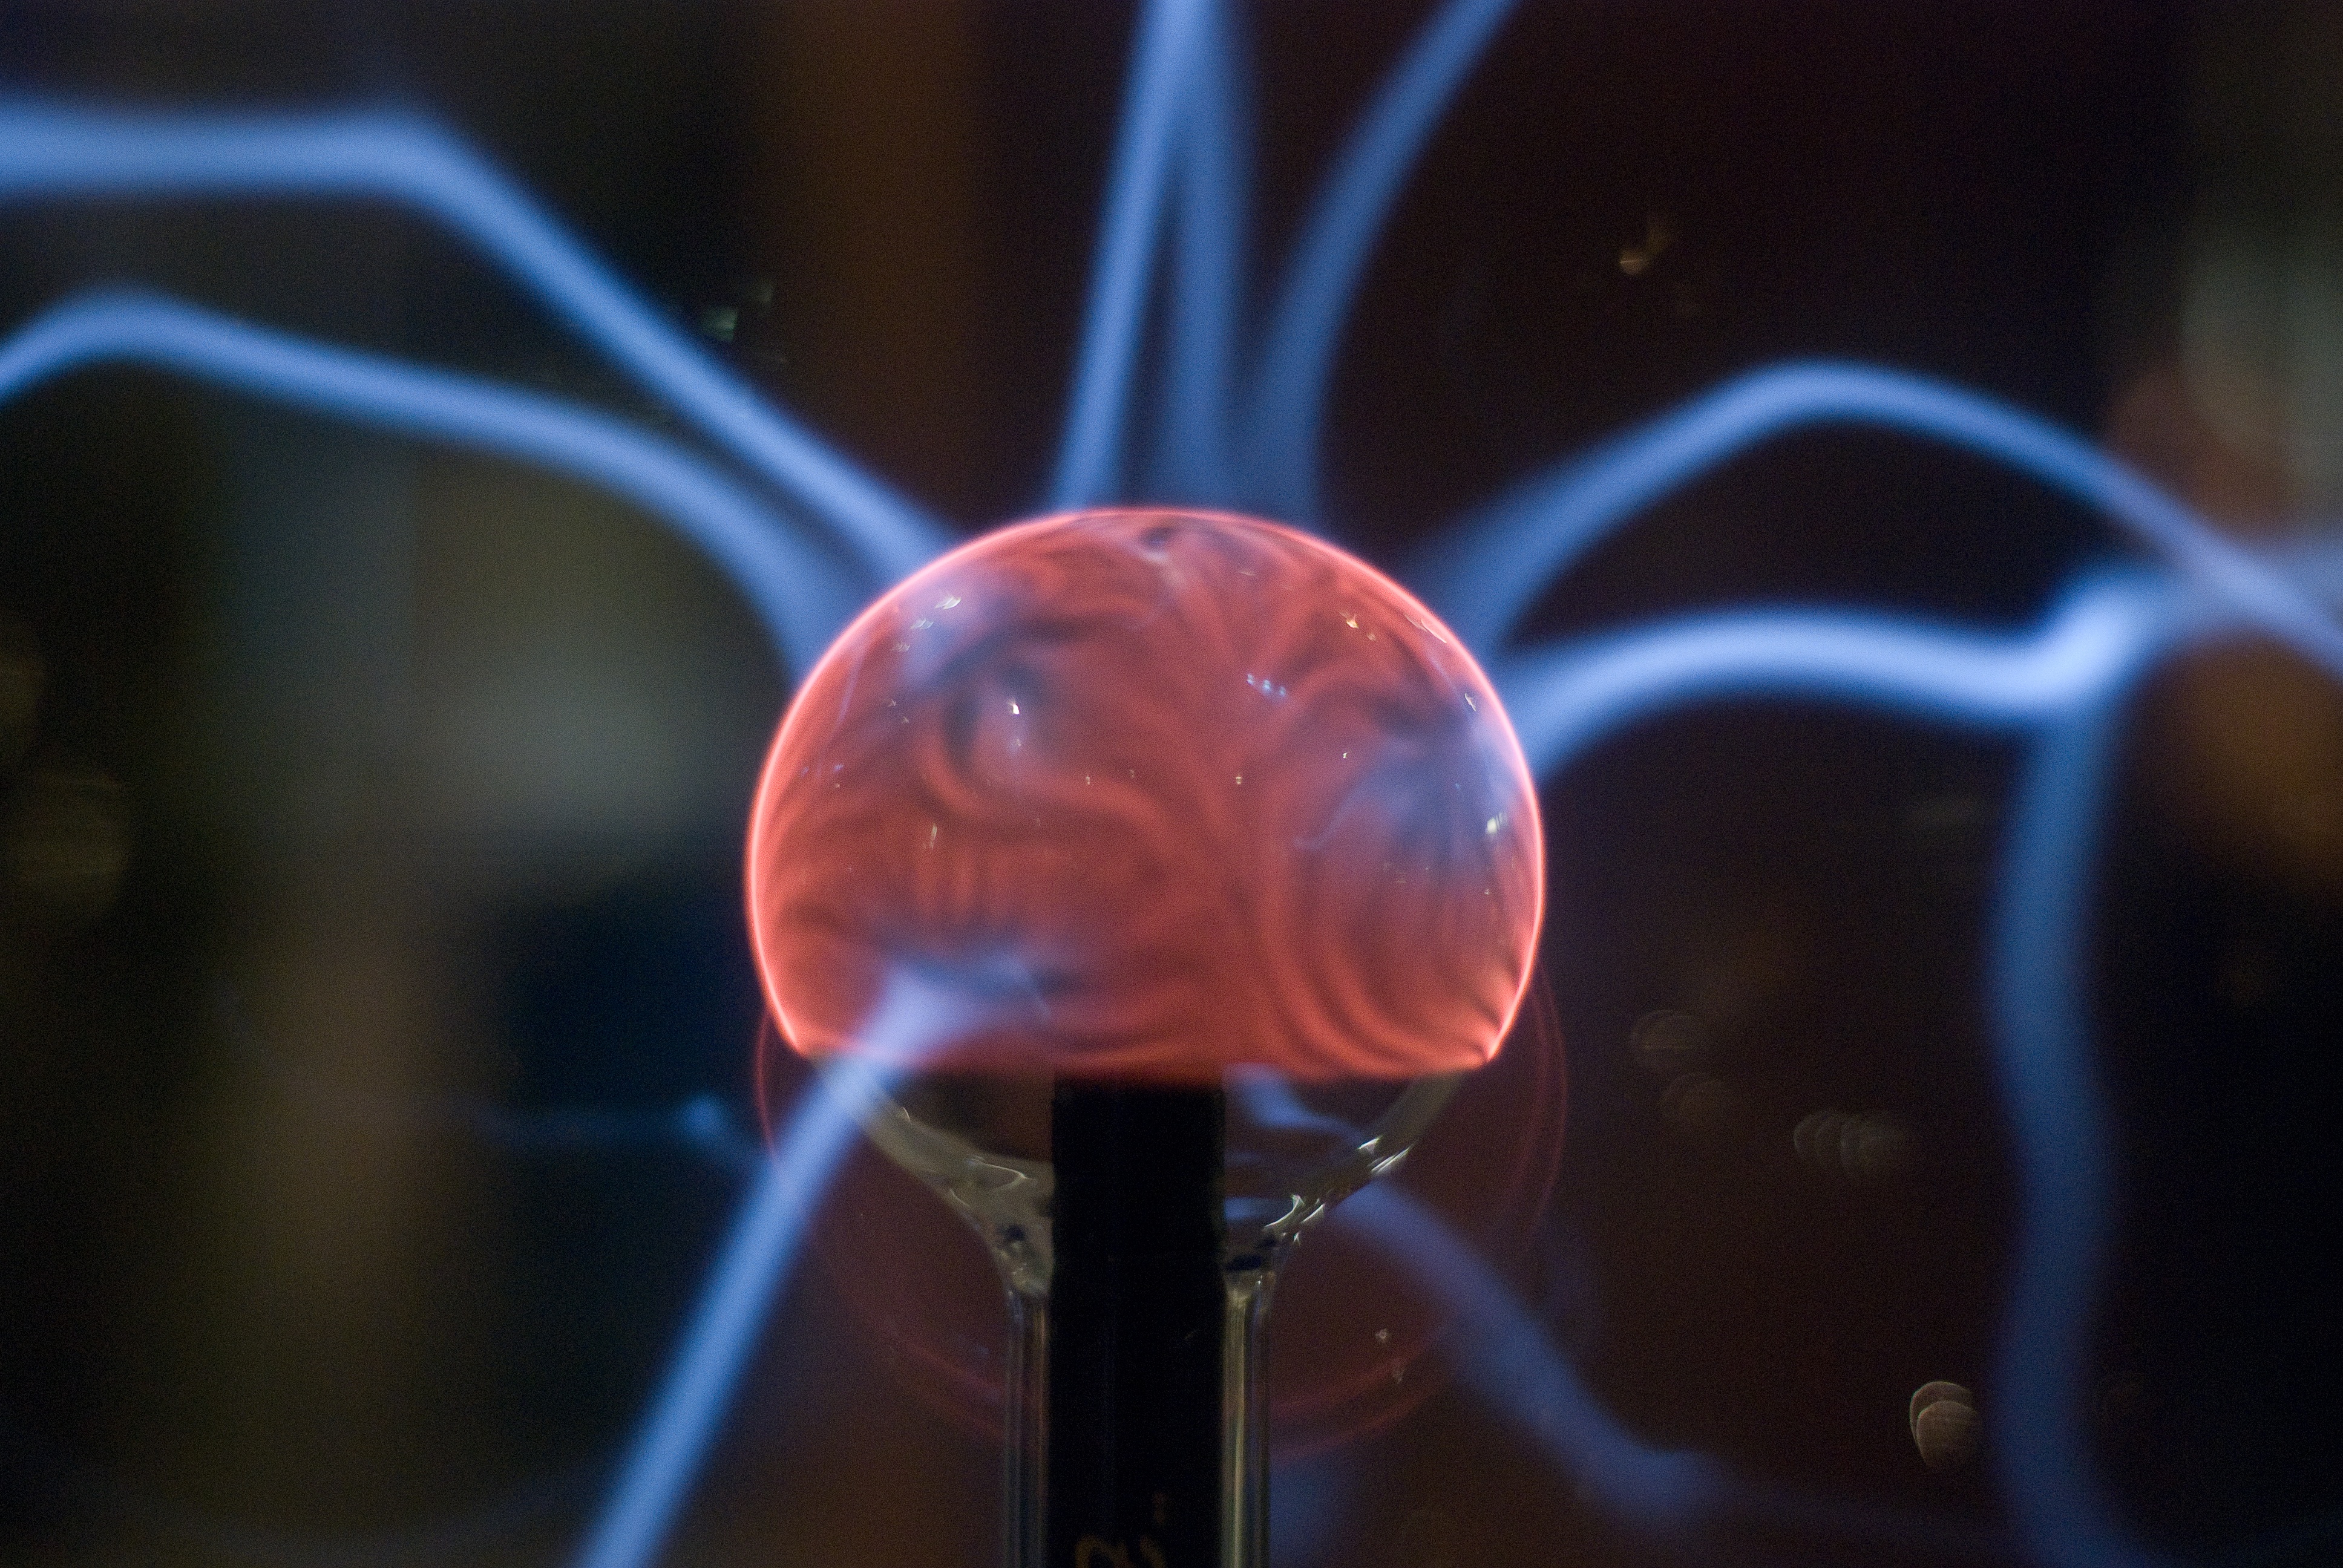
light, glowing, technology, red, electrical, biology, glow, jellyfish, blue, electricity, invertebrate, energy, close up, human body, power, science, cnidaria, organ, electric, charge, plasma, macro photography, organism, marine biology, marine invertebrates